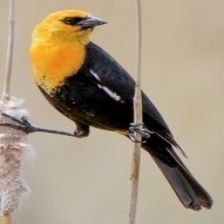
Species: YELLOW HEADED BLACKBIRD
Scientific name: XANTHOCEPHALUS